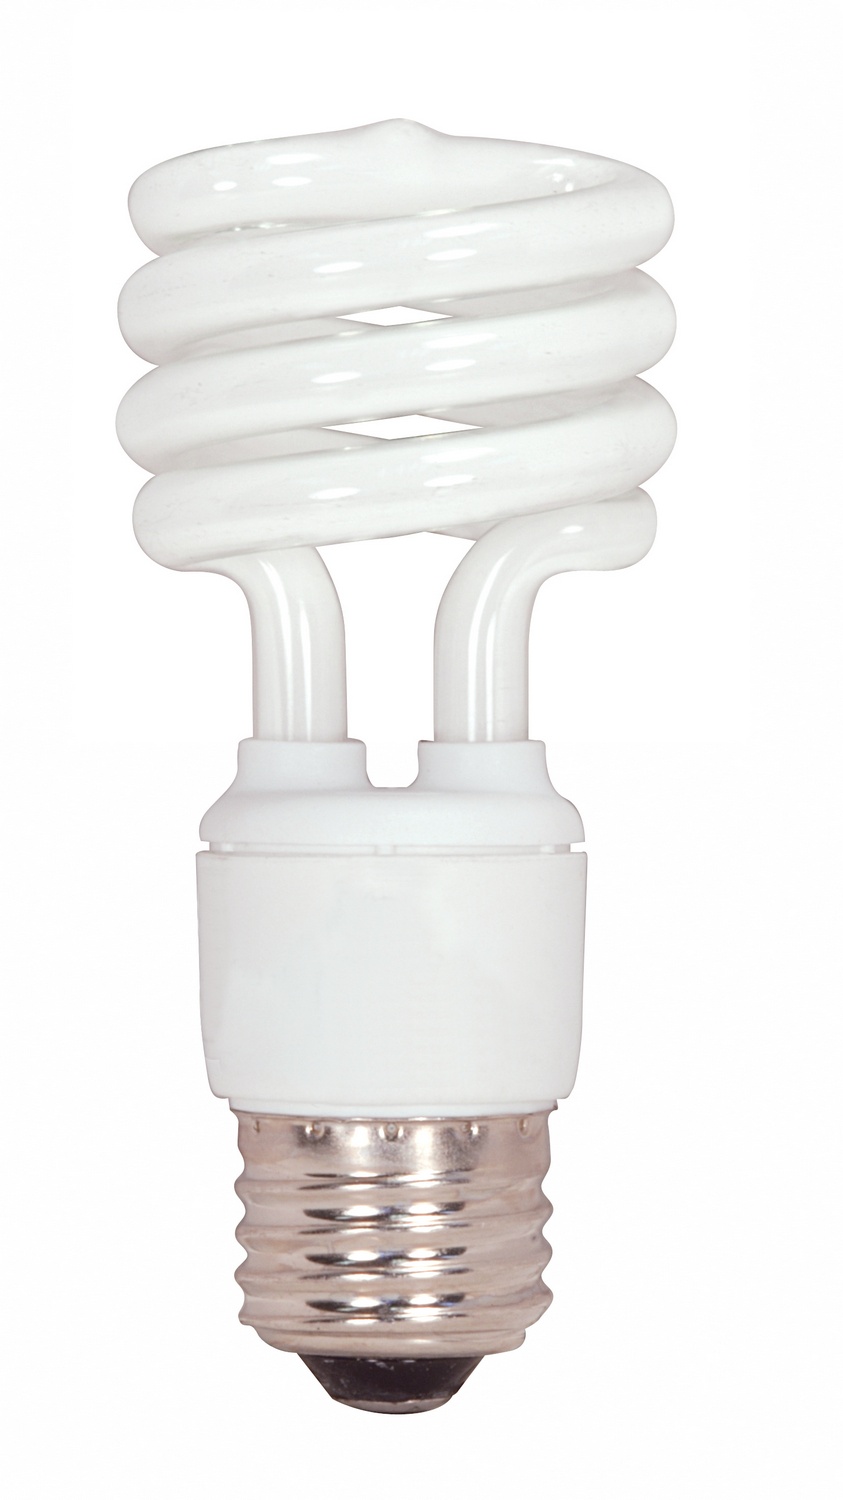
Light Bulb in Gloss White
13 Watt - Mini Spiral Compact Fluorescent - 4100K - 82 CRI - Medium base - 120 Volt Width: 1.81" Height: 4.13" Length: 4.13" 13.00W T2 Medium 900.00lm 4100K
Brand: Satco
Category: Home & Garden > Lighting > Light Bulbs > Compact Fluorescent Lamps